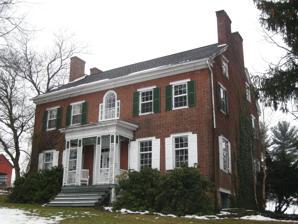
Building: Christian Bechdel II House
Country: United States of America
Year built: 1831
Historic house in Pennsylvania, United States United States historic place Christian Bechdel II House U.S. National Register of Historic Places The house in 2013 Show map of Pennsylvania Show map of the United States Location South of Blanchard on Liberty Road, Liberty Township, Pennsylvania Coordinates 41°3′31″N 77°36′16″W / 41.05861°N 77.60444°W / 41.05861; -77.60444 Area 0.1 acres (0.040 ha) Built 1831 Architectural style Georgian NRHP reference No. 82003775 Added to NRHP March 1, 1982 Christian Bechdel II House is a historic home located at Liberty Township , Centre County, Pennsylvania .  It was built in 1831, and is a two-story, five bay rectangular brick building measuring 42 feet 8 inches (13.00 m), across and 32 feet 6 inches (9.91 m), deep in the Georgian style architecture.  The front facade features a Palladian window in the central bay of the second story. It has a medium pitch, gable roof and a center hall plan interior. It was added to the National Register of Historic Places in 1982. References Wikimedia Commons has media related to Christian Bechdel II House .